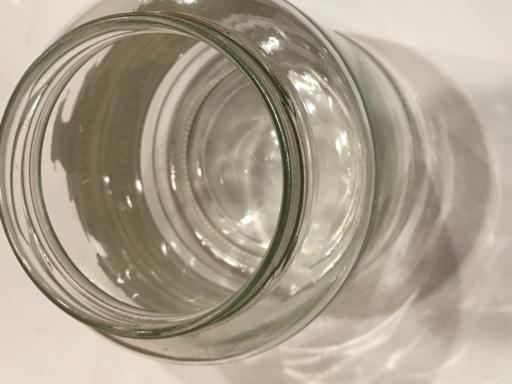
Waste category: glass